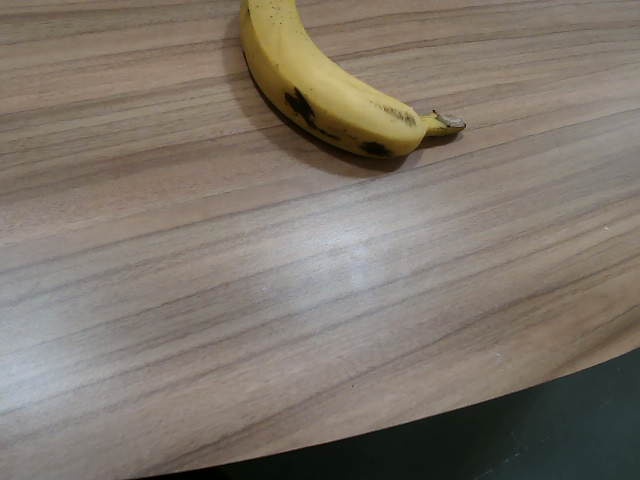
Label: Ripe_Banana